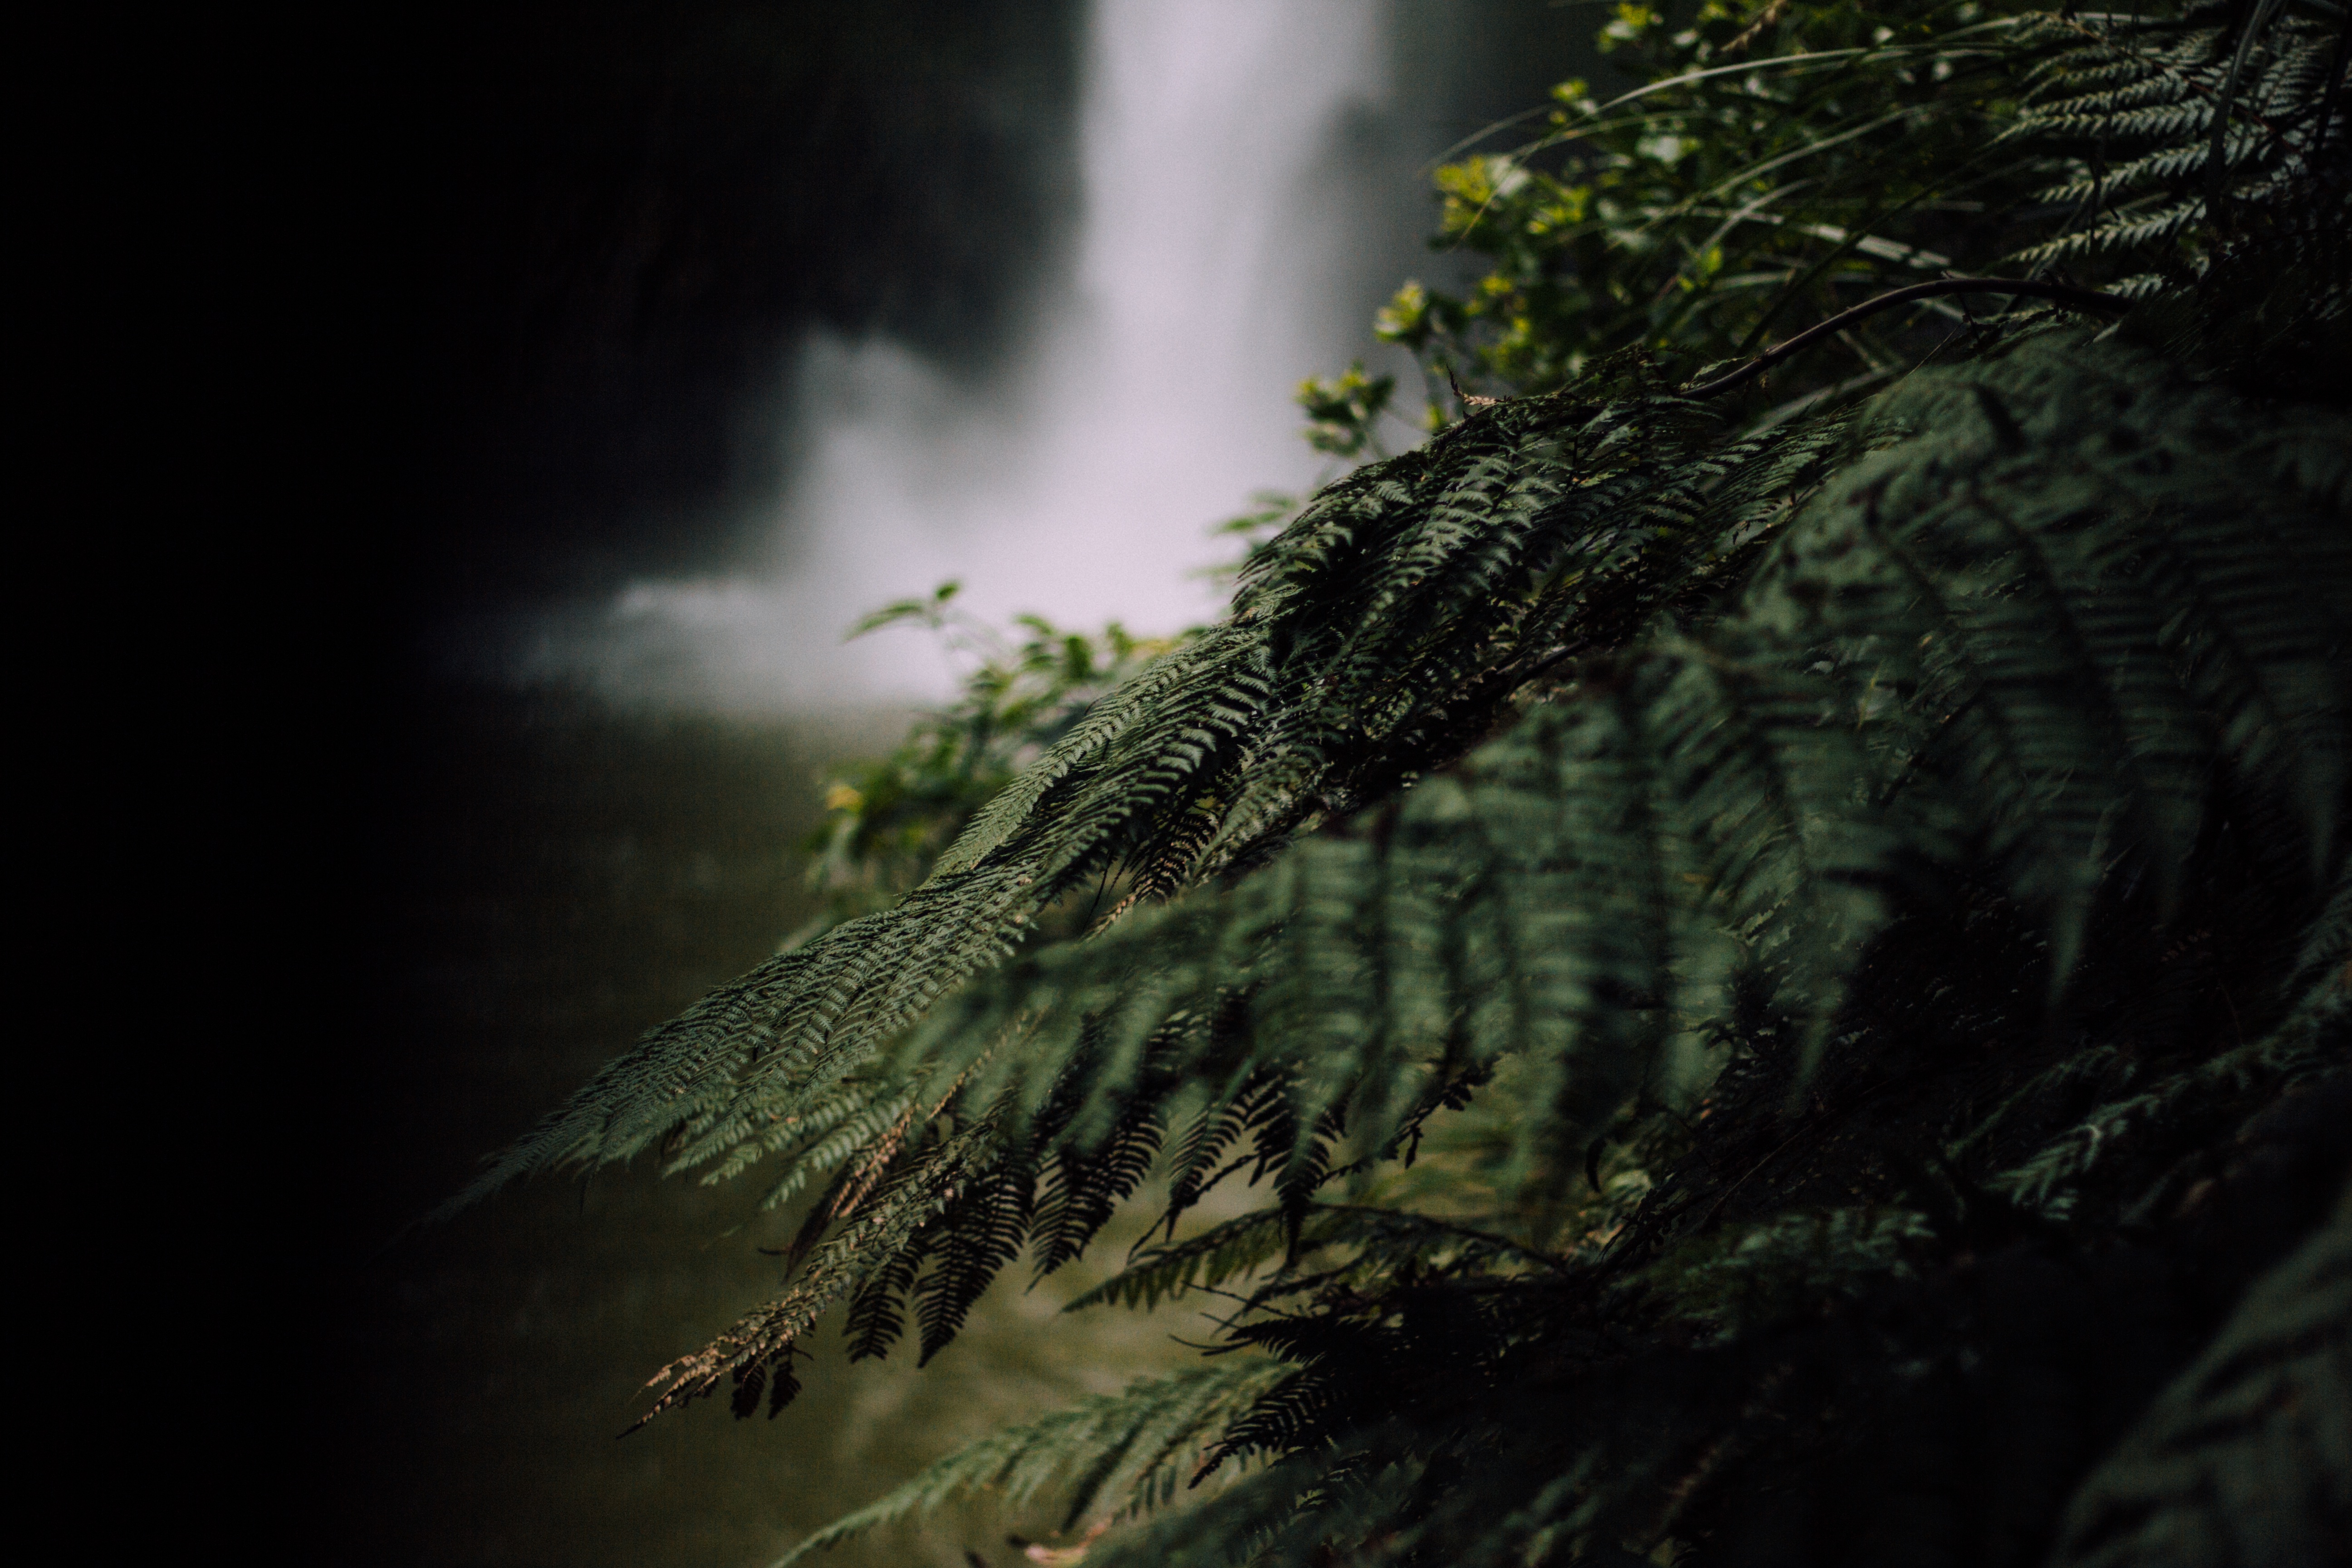
tree, nature, forest, branch, sunlight, leaf, green, jungle, darkness, rainforest, habitat, screenshot, macro photography, natural environment, atmospheric phenomenon